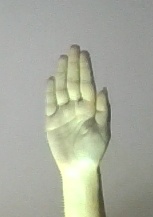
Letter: seen